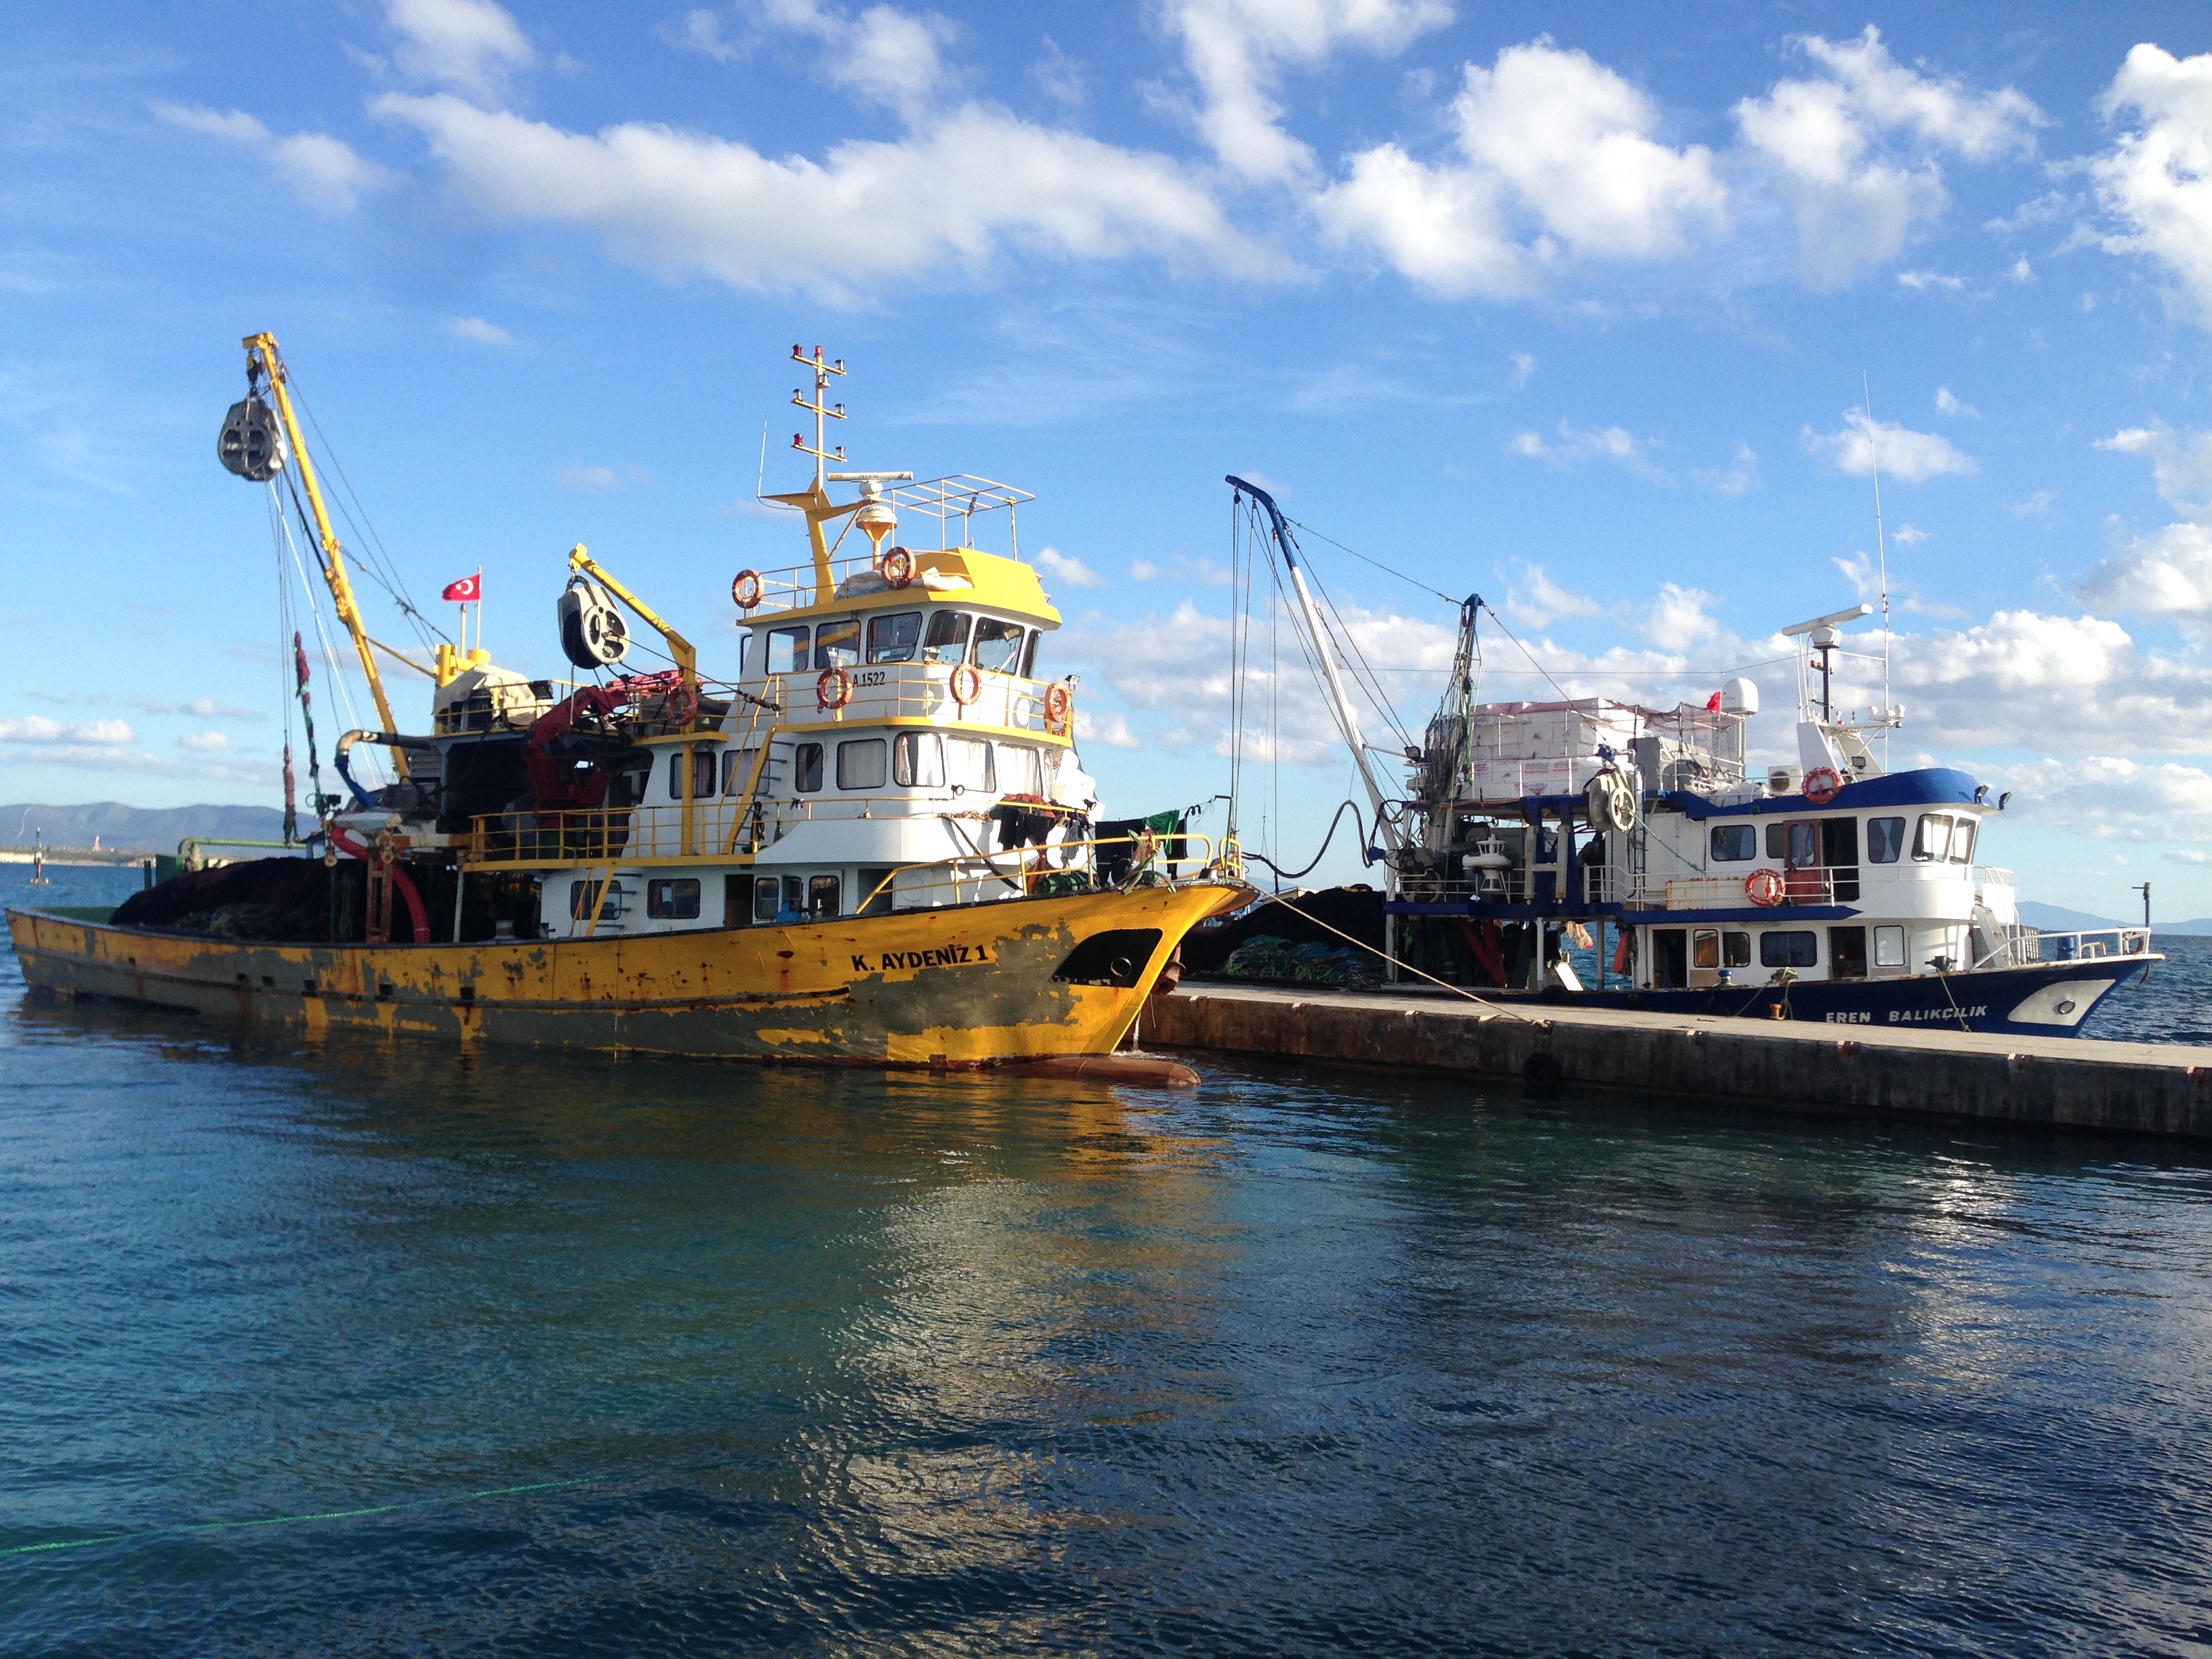
sea, coast, ocean, boat, ship, summer, vacation, tourist, travel, vehicle, yacht, bay, harbor, port, history, channel, tugboat, watercraft, aegean, fishing vessel, freight transport, didim, felicia travel, agean, felicia, altinkum, fishing trawler, offshore drilling